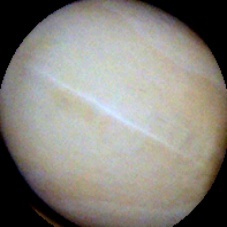
Label: Intact